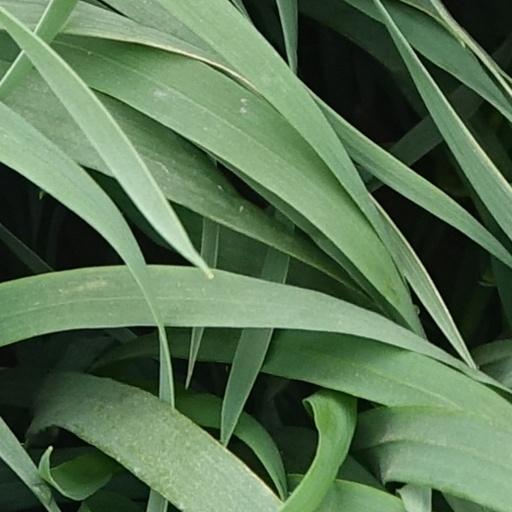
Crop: wheat